WSPR (AM)

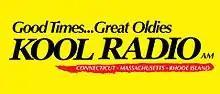
Logo as "Kool Radio"

On July 3, 2015, WACM changed its format from Spanish tropical music to oldies, along with WXCT (990 AM). On November 22, 2015, WACM rebranded as "Kool Radio Good Times... Great Oldies".